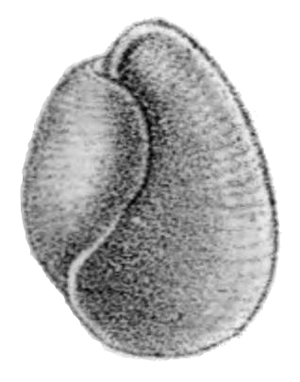
Les fruits de mer sont un nom donné aux animaux invertébrés marins comestibles. Dans l'acception la plus usuelle, il s'agit d'une grande variété d'organismes marins, à l'exception des poissons et des mammifères.